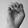
ASL letter: E